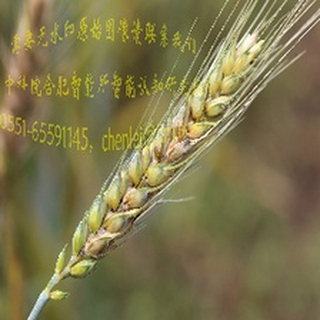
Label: wheat_fusarium_head_blight